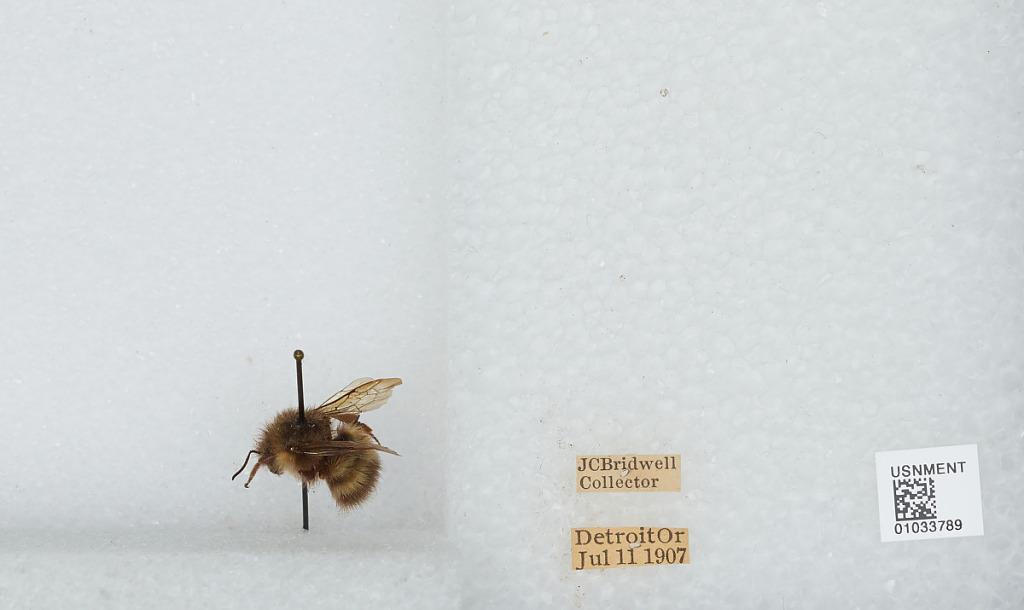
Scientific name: Bombus (Pyrobombus) sitkensis Nylander
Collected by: J. Bridwell
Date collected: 1907-7-11
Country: United States
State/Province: Oregon
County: Marion
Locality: Detroit
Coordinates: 44.7356, -122.151